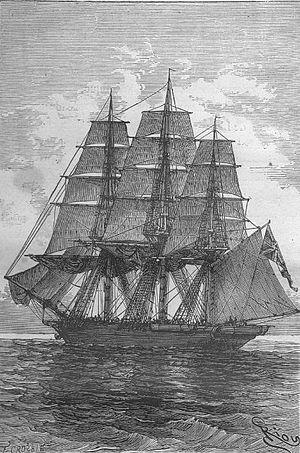
""Le Chancellor: Journal du passager J.-R. Kazallon"", Édouard Riou. This file was uploaded with Commonist. Orginal description from the book: Français
Le Chancellor est un roman d'aventures de Jules Verne, paru en 1874. Il se présente comme le Journal du passager J.-R. Kazallon et raconte l'épopée des naufragés du navire anglais le Chancellor, entre le 27 septembre et le 27 janvier de l'année suivante.